Bear McCreary

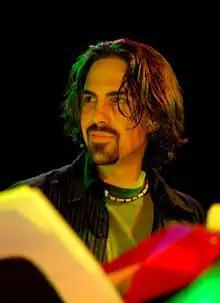
McCreary in 2009

McCreary provided the score for the series "Human Target" (based on the comic book of the same name). The pilot episode and main theme score had been recorded with a full orchestra. The series has the distinction of having one of the largest orchestras on television.